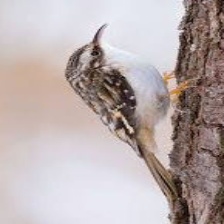
Species: BROWN CREPPER
Scientific name: CERTHIA AMERICANA